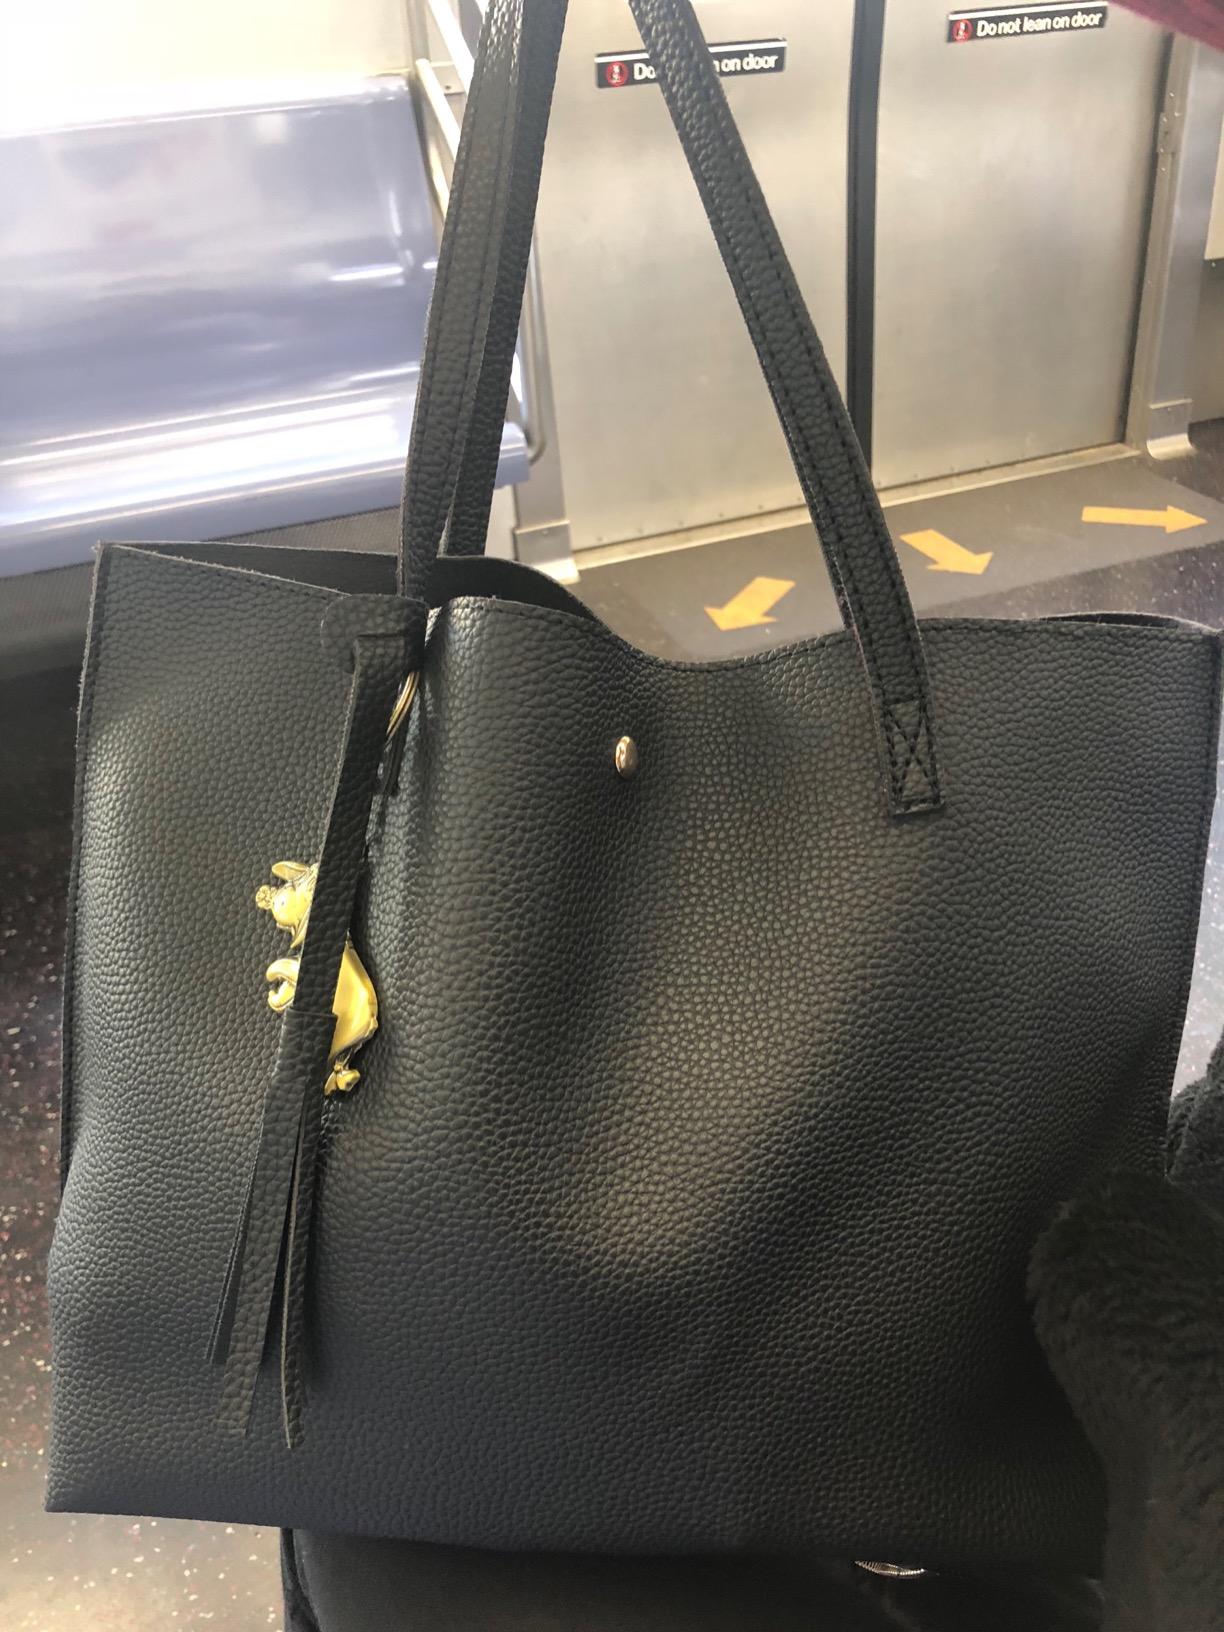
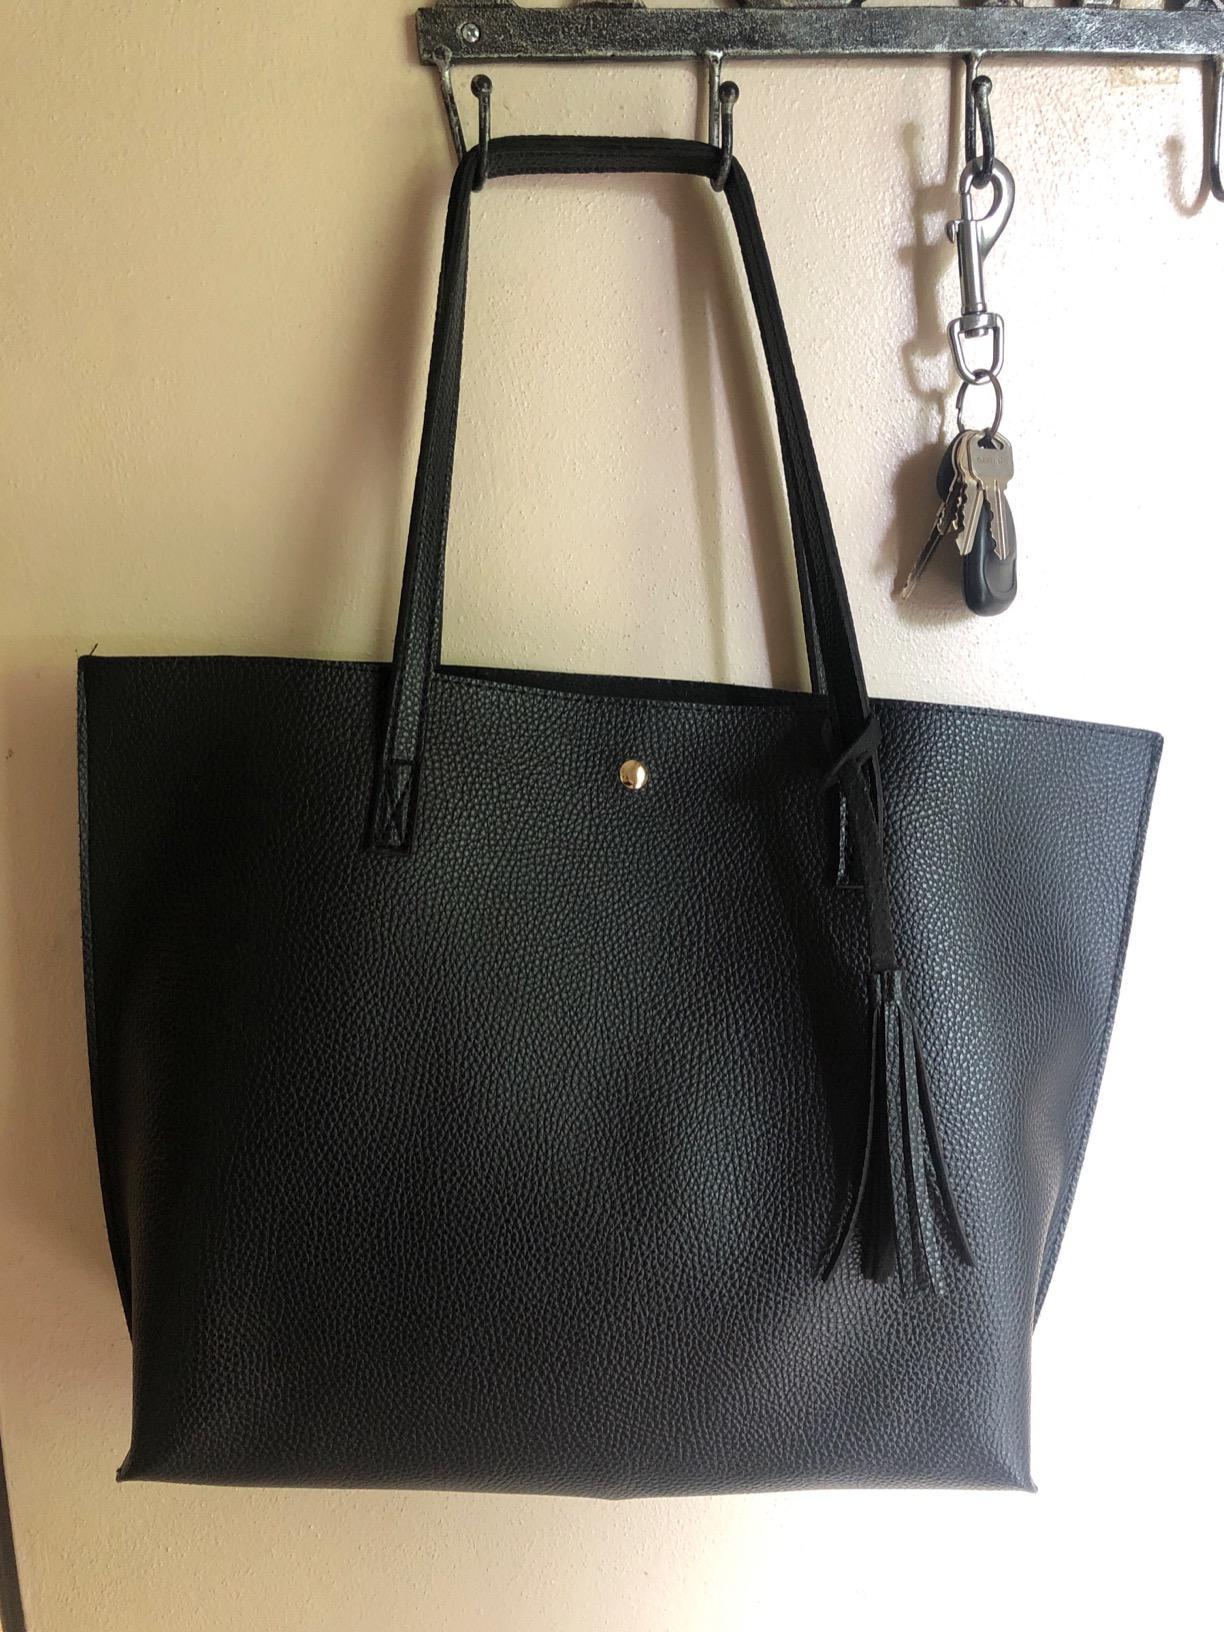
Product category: accessories_handbag
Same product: yes